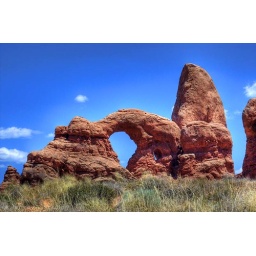
An arch with blue sky and clouds in Arches National Park.